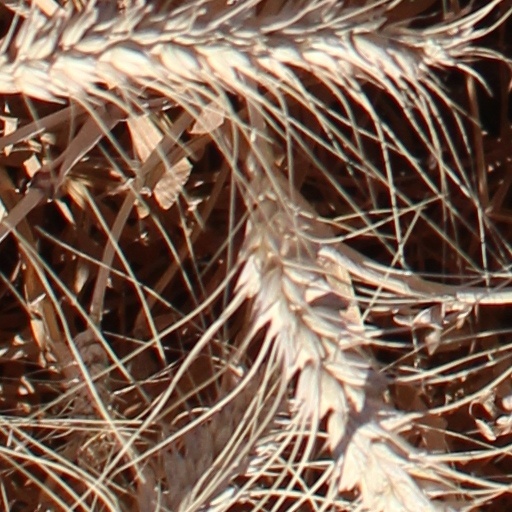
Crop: wheat